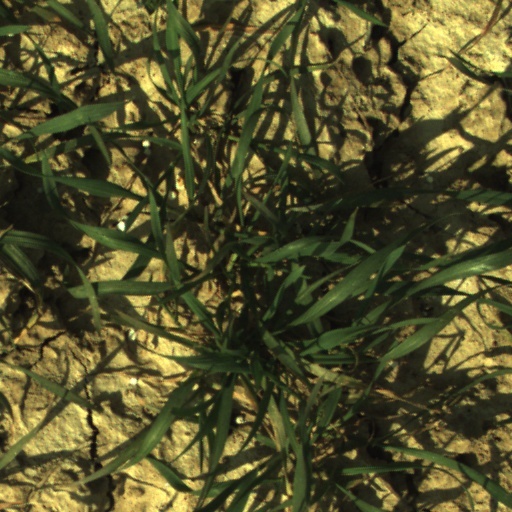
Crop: wheat